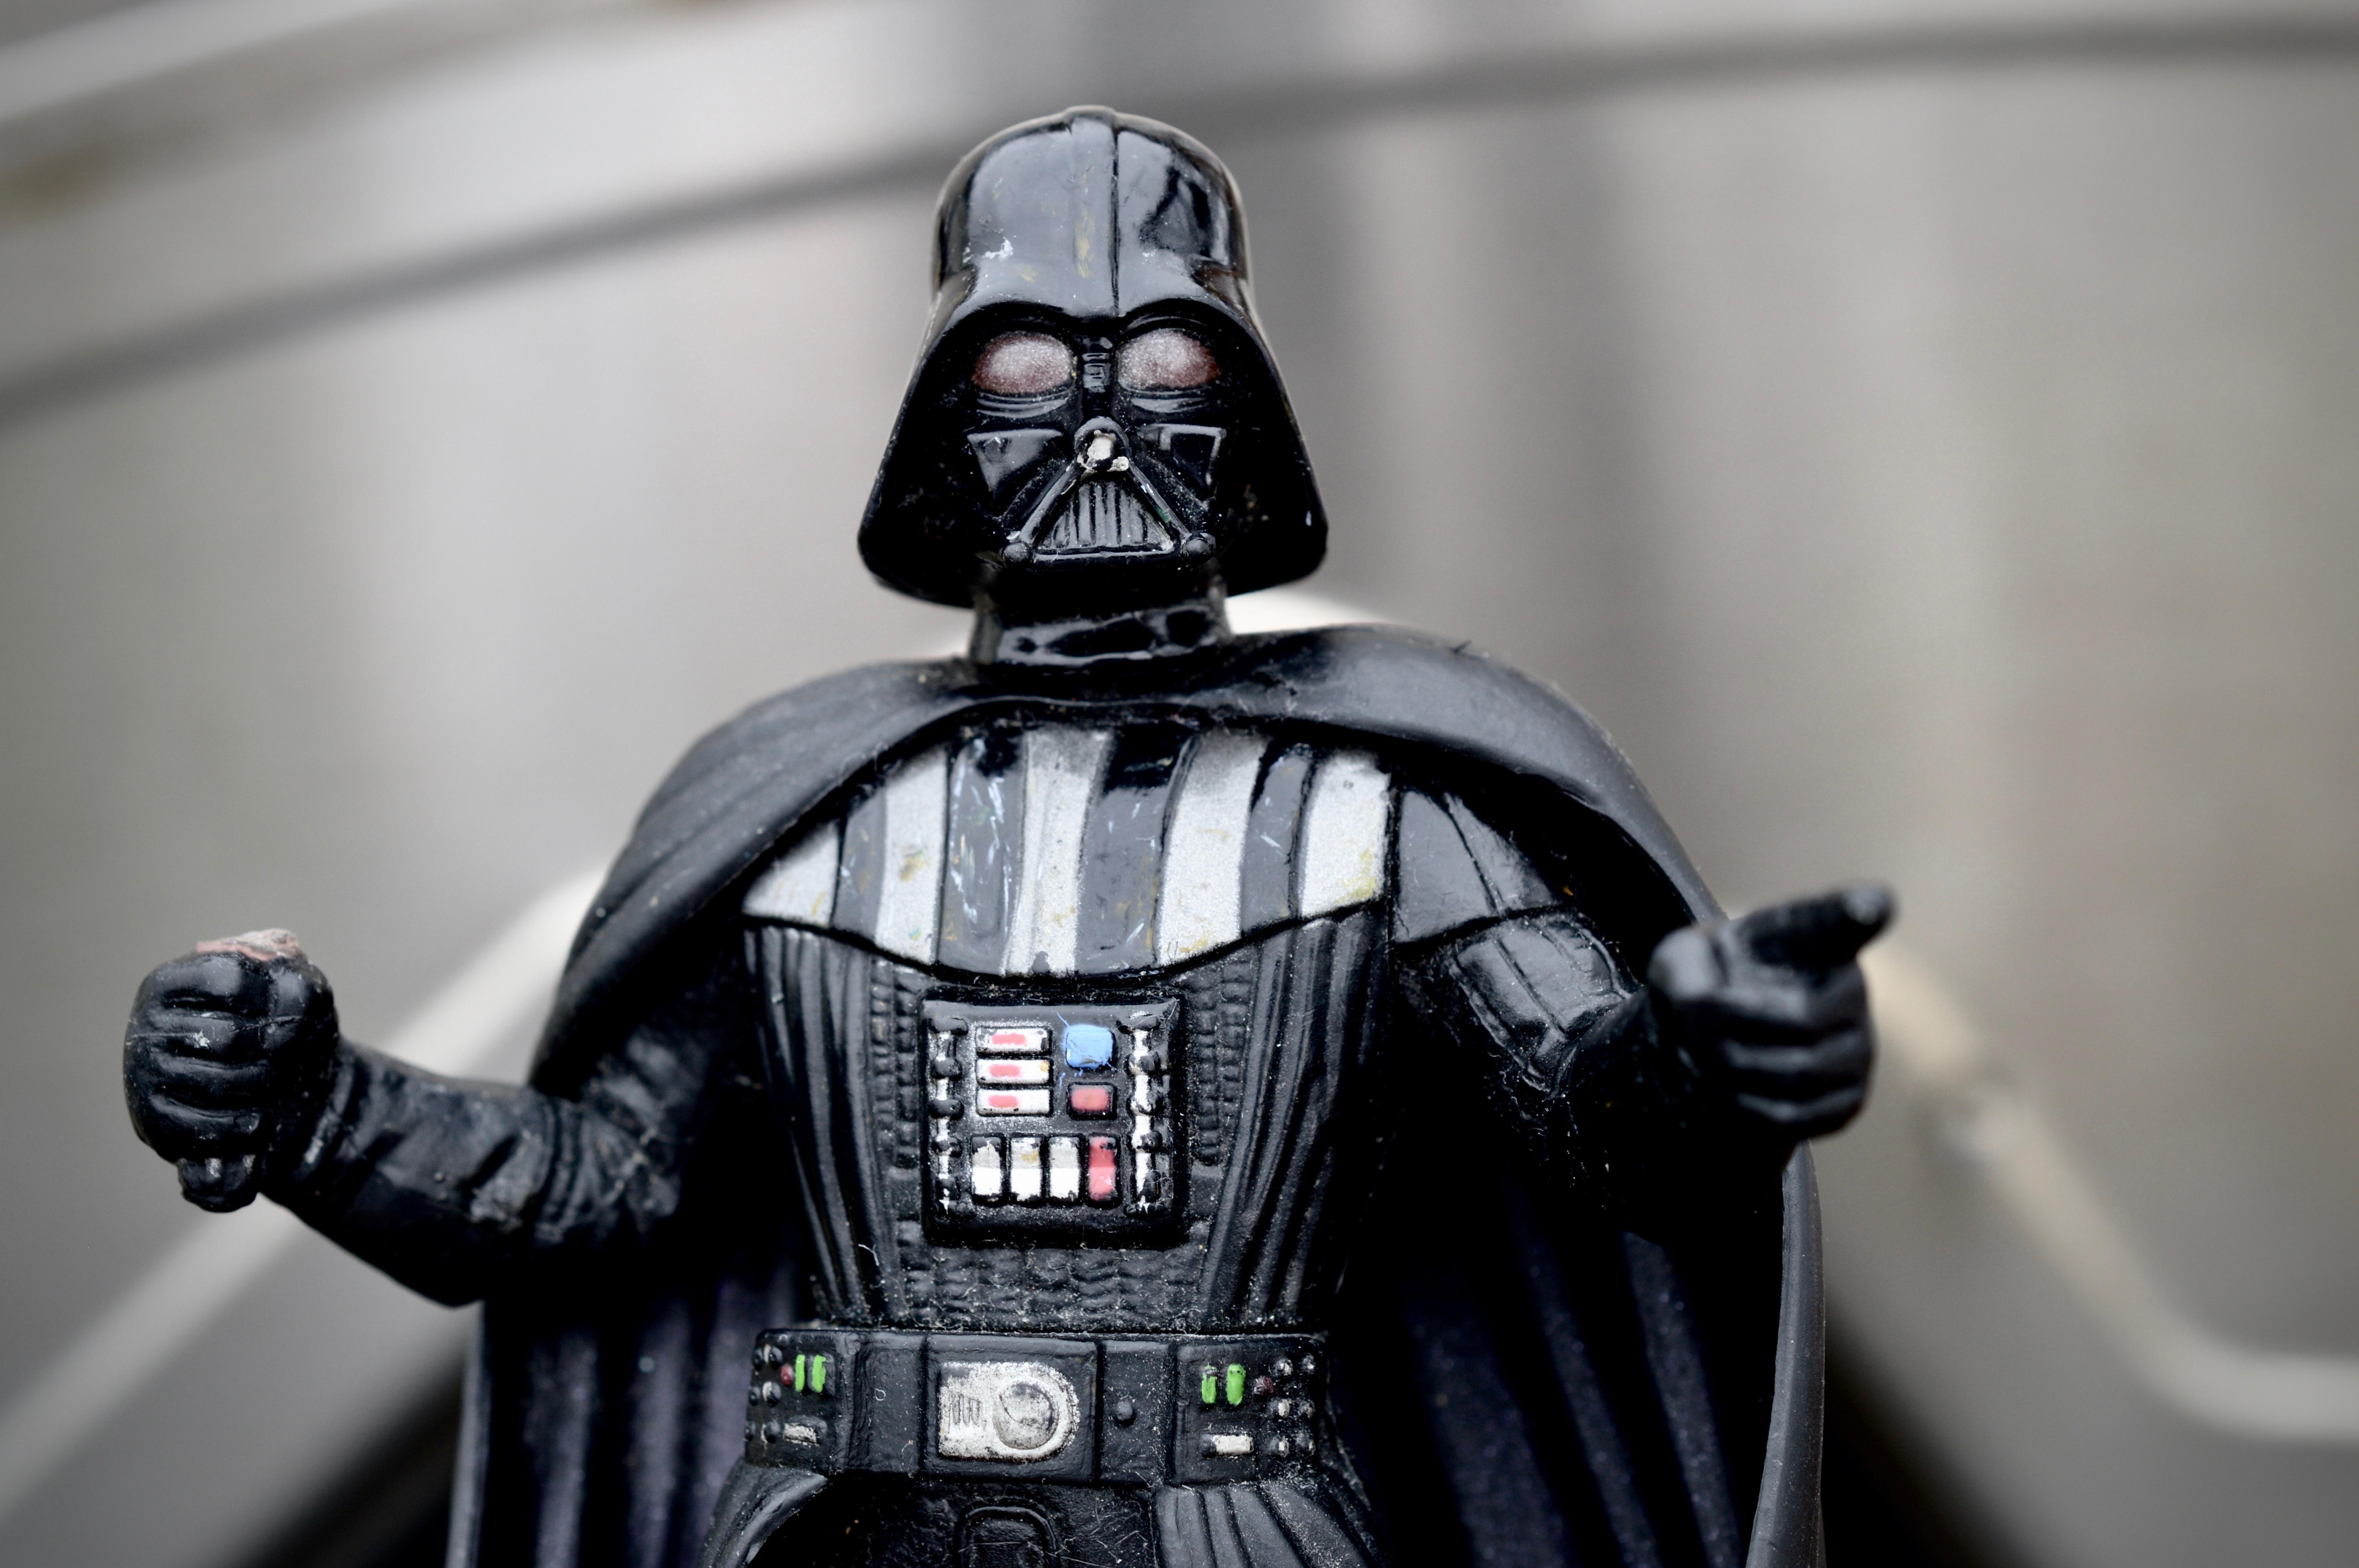
film, clothing, black, toy, star wars, action figure, costume, movie, darth vader, villain action figure